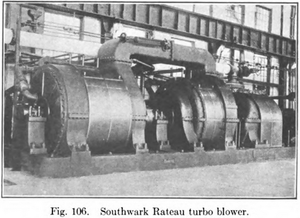
Turbo soufflante de Rateau, utilisée aux hauts fourneaux de la Southwark Foundry &amp